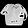
Label: Bag